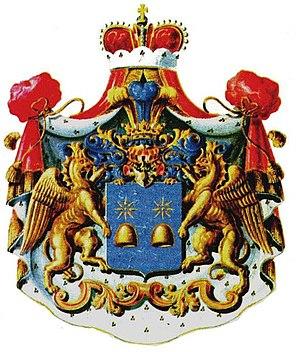
Rostom Chervachidzé est un prince d'Abkhazie du XVIIIe siècle, règnant dans les environs de 1700 à 1730. Membre de la dynastie géorgienne des Chervachidzé, il ne gouverne que sur un tiers de la principauté, le reste de l'Abkhazie étant divisé entre ses deux frères. Durant son règne, il doit faire face à une influence ottomane croissante, tout en s'engageant dans une bataille vaine contre la Mingrélie, à la suite de laquelle il doit subir une invasion de l'Iméréthie.
La dynastie Chervachidzé est une famille noble d'Abkhazie, dont les origines remontent au XIIᵉ siècle.